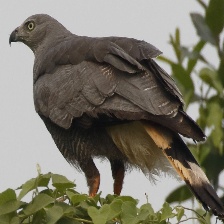
Species: CRANE HAWK
Scientific name: GERANOSPIZA CAERULESCENS